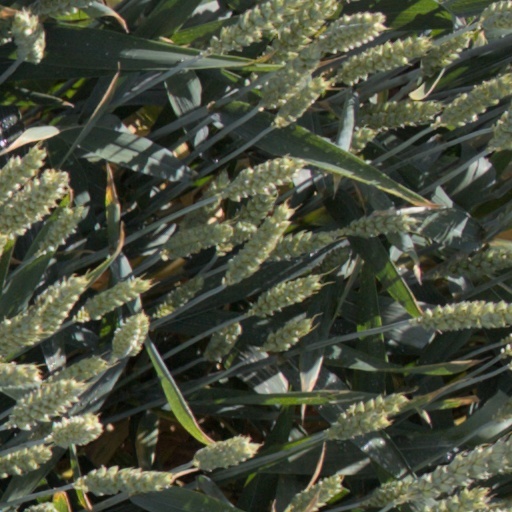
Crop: wheat